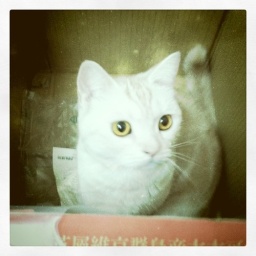
cat in a box